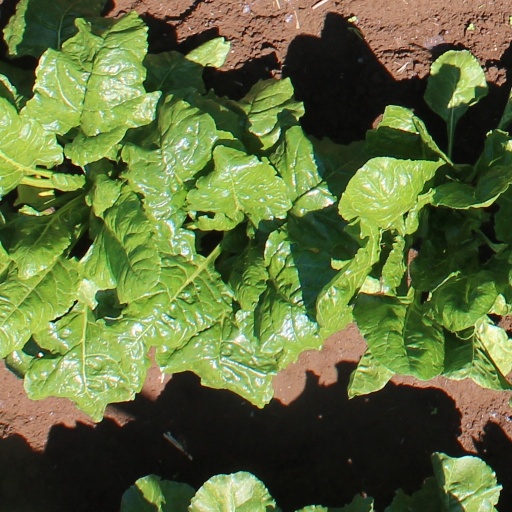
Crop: sugar beet